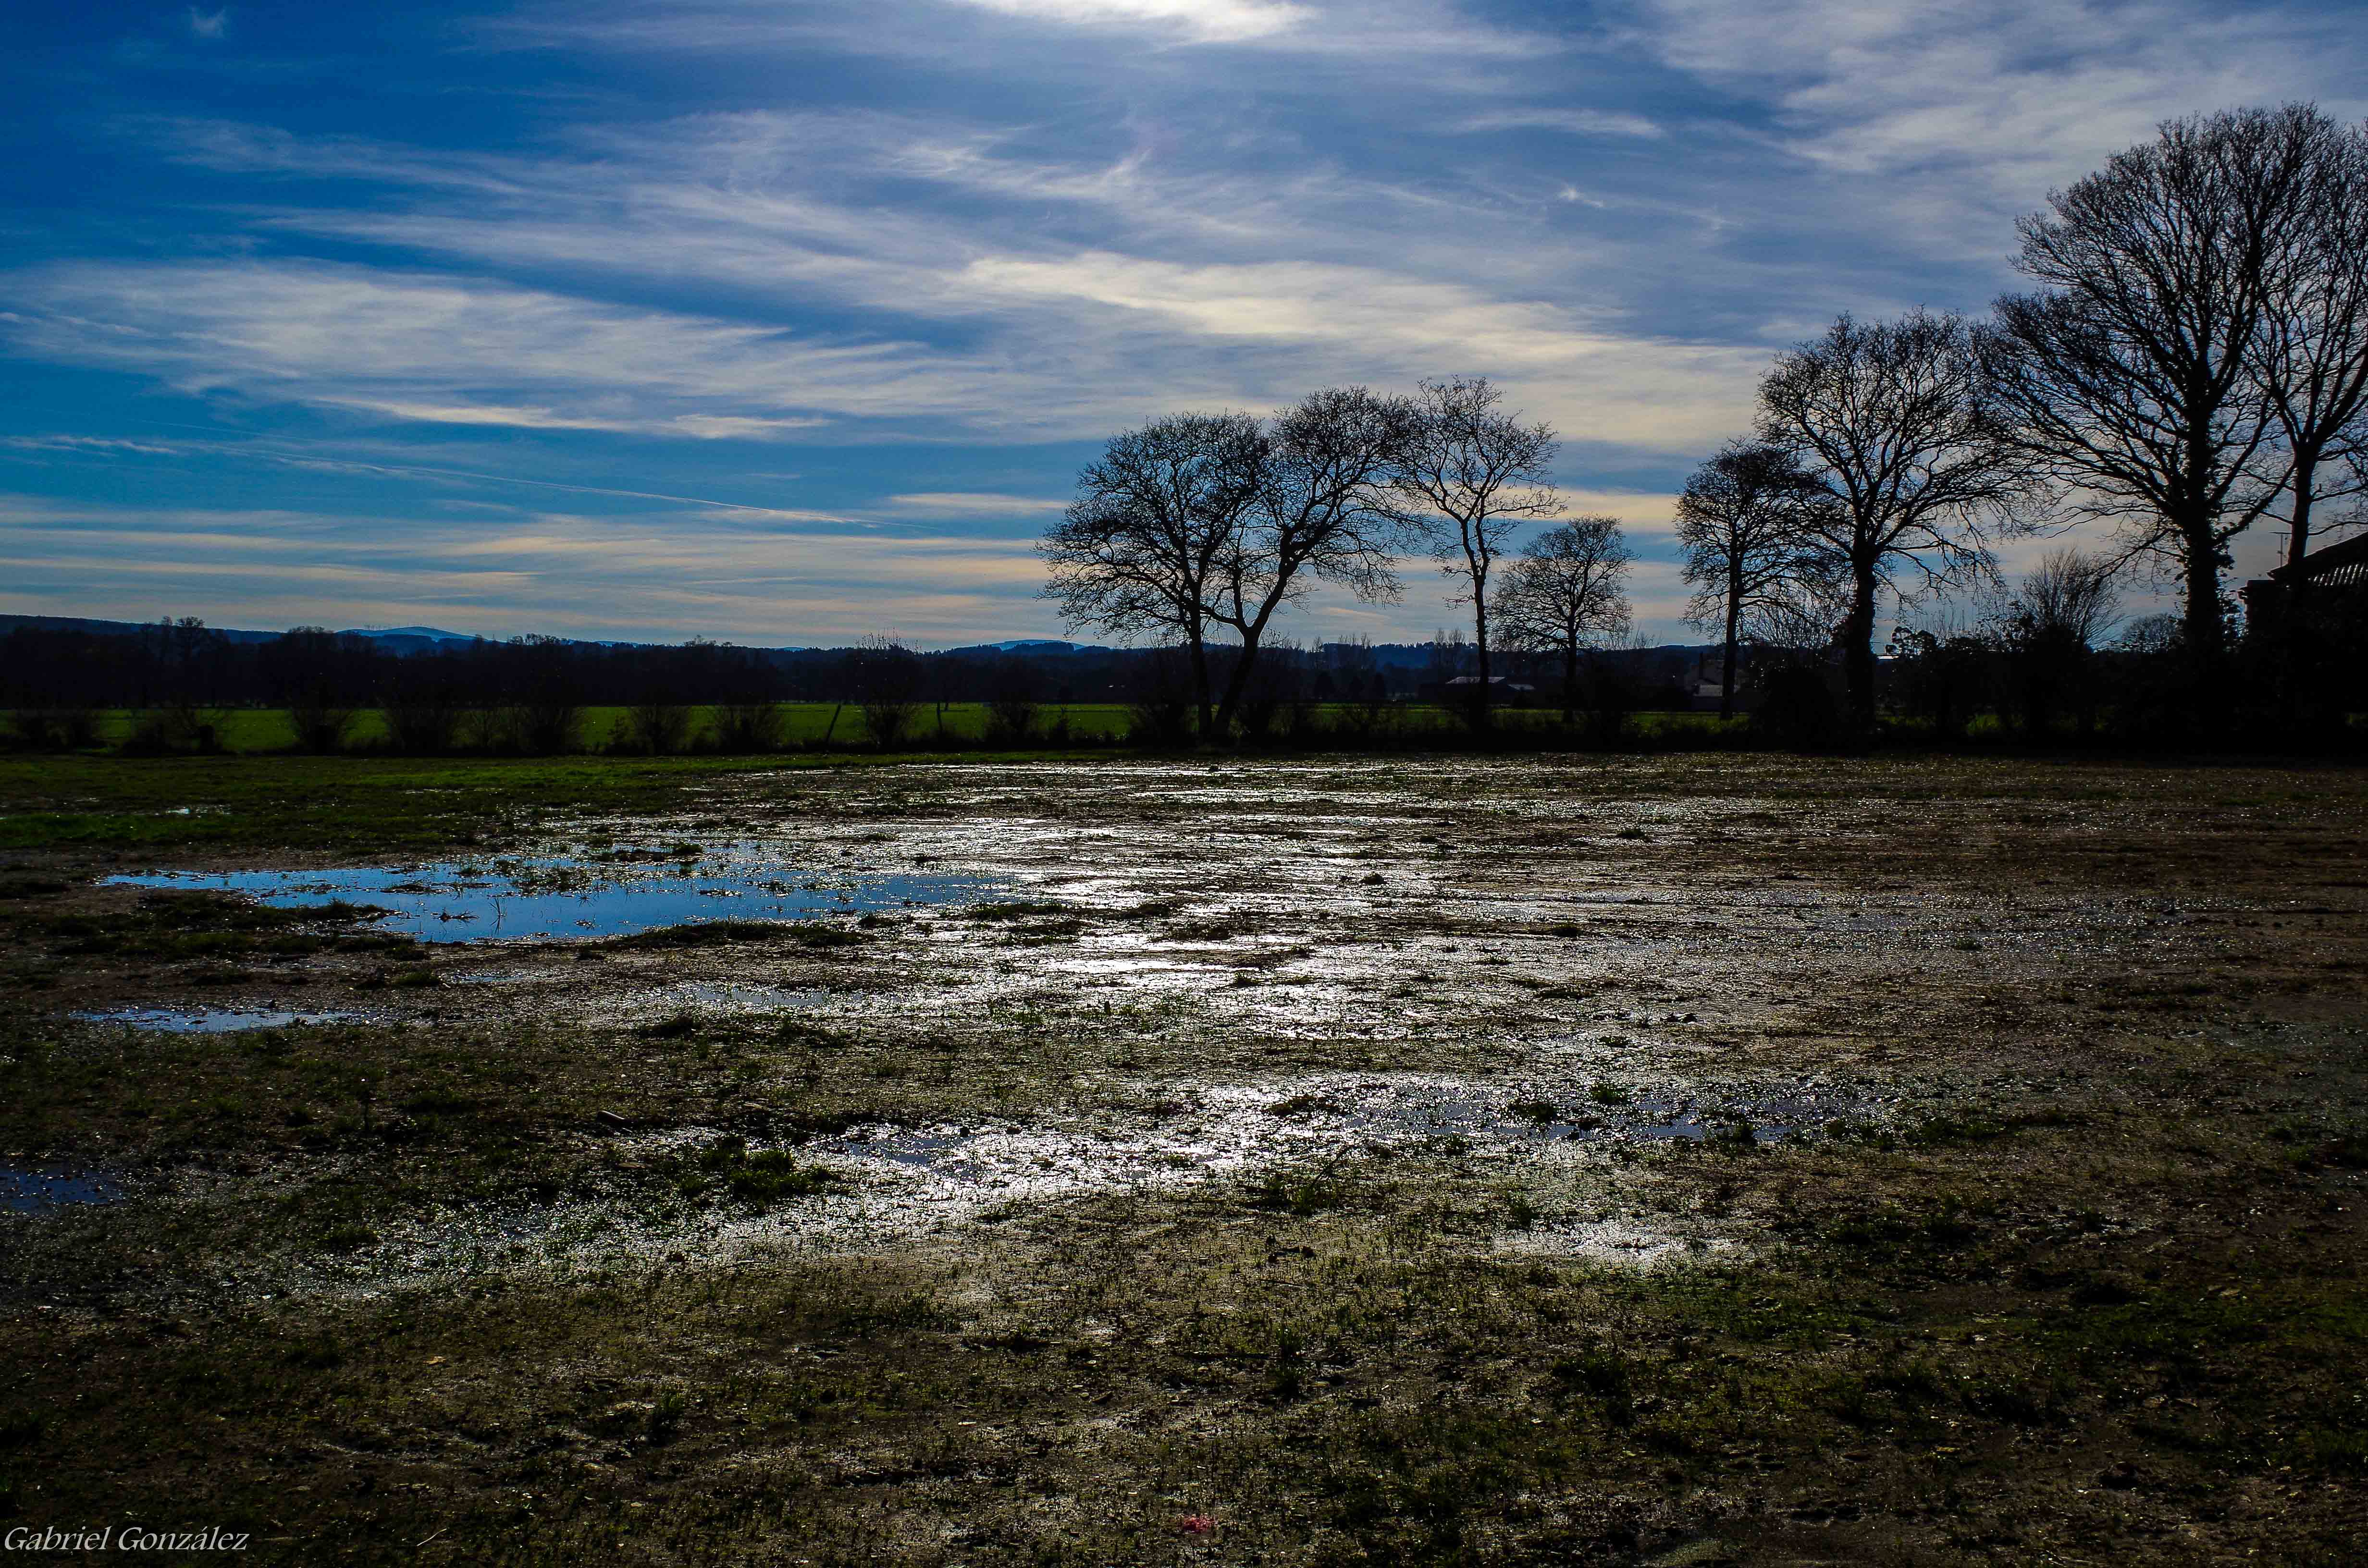
landscape, tree, water, nature, forest, grass, marsh, wilderness, cloud, sky, sunset, field, sunlight, morning, lake, river, dusk, evening, reflection, spain, wetland, galicia, paisajes, habitat, espana, ggl1, gaby1, meira, pentaxk30, galiciarural, marquide, rural area, meiragaliciaespa a, natural environment, woody plant